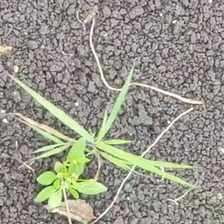
Weed species: Digitaria_SP_(Digitaria Sanguinalis )